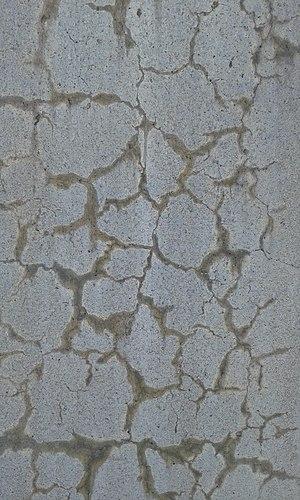
Surface d'un pilier de béton du bâtiment du musée des beaux-arts du Canada à Ottawa présentant les signes caractéristiques de faïençage de la réaction alcali-silice (RAS).
La fissure est un « défaut » ou une « discontinuité brutale » apparue ou apparaissant dans un matériau sous l'effet de contraintes internes ou externes, où la matière est séparée sur une certaine surface. Tant que les forces de contraintes ne sont pas libérées, elle entraîne une grande concentration de contrainte à son fond.
Les réactions alcali-granulat constituent une famille de réactions de dégradation endogènes aux bétons. Ces réactions ont lieu entre les ions hydroxyles accompagnés par les ions alcalins solubles présents dans la solution interstitielle du béton et les granulats. Elles conduisent au gonflement et à la fissuration des bétons affectés ainsi qu'une diminution des propriétés mécaniques du béton réduisant ainsi la durée de vie des ouvrages affectés.